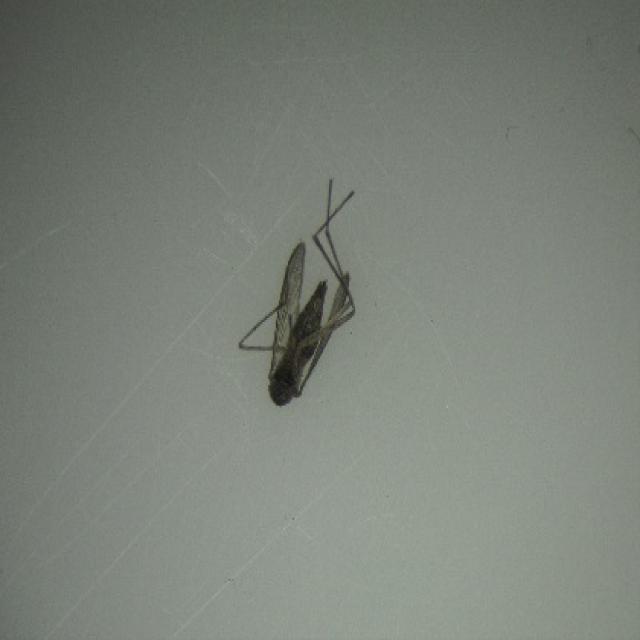
Species: culex_tritaeniorhynchus